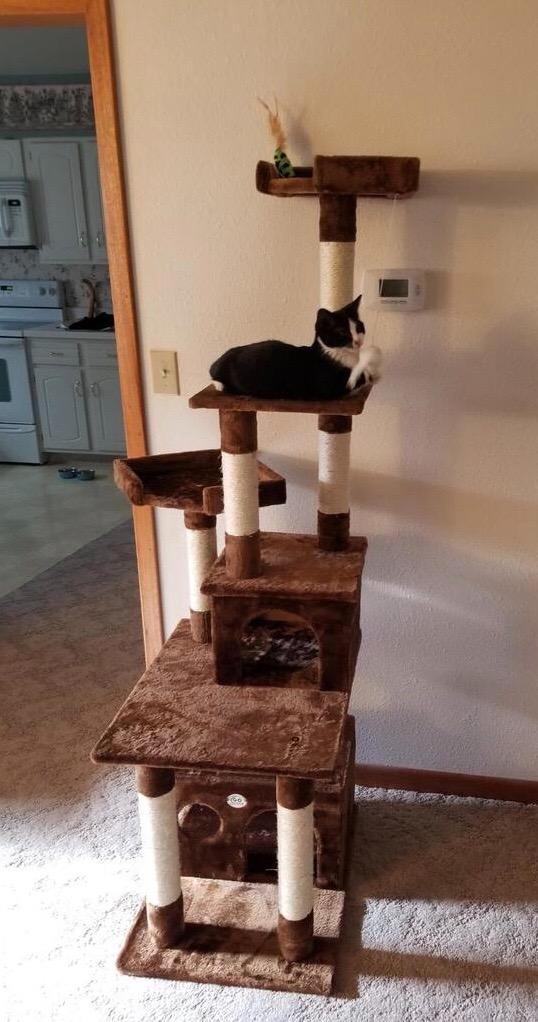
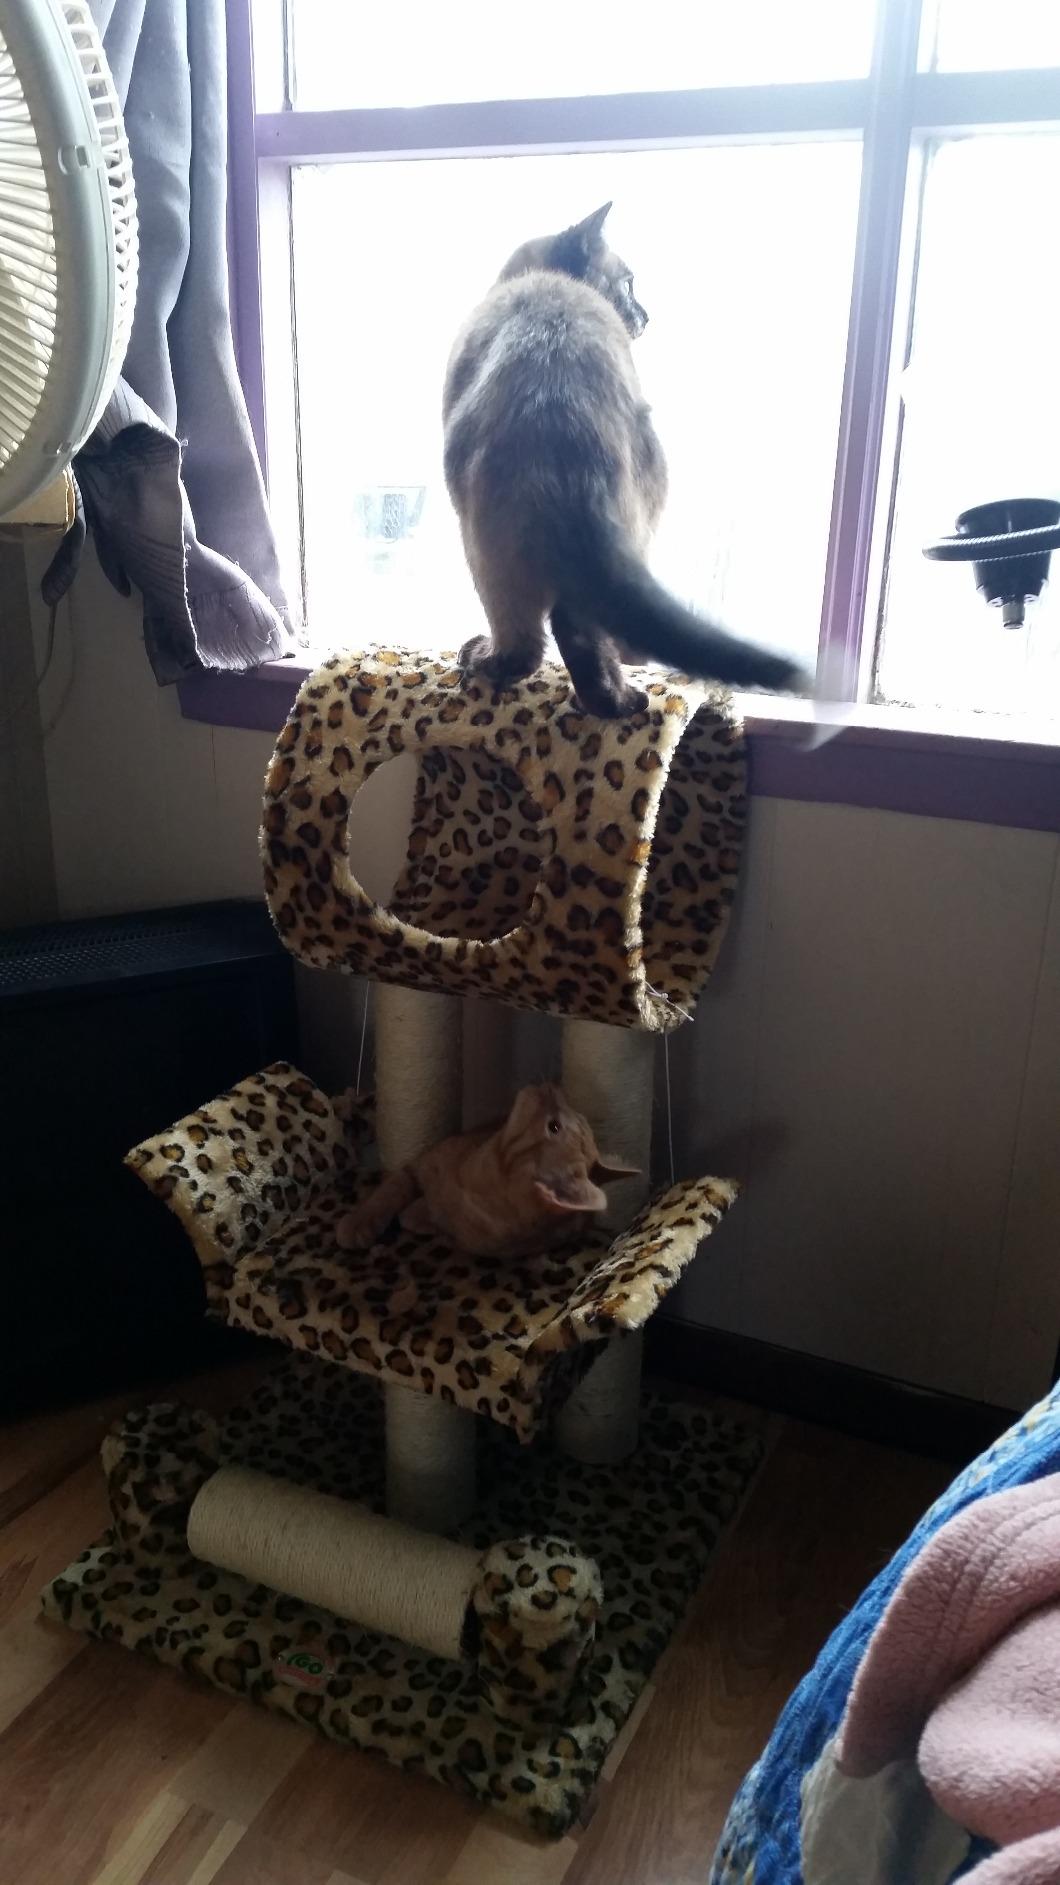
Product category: items_cat tree
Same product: no